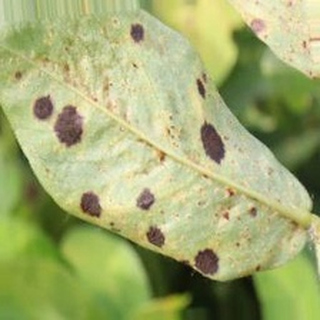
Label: groundnut_rust